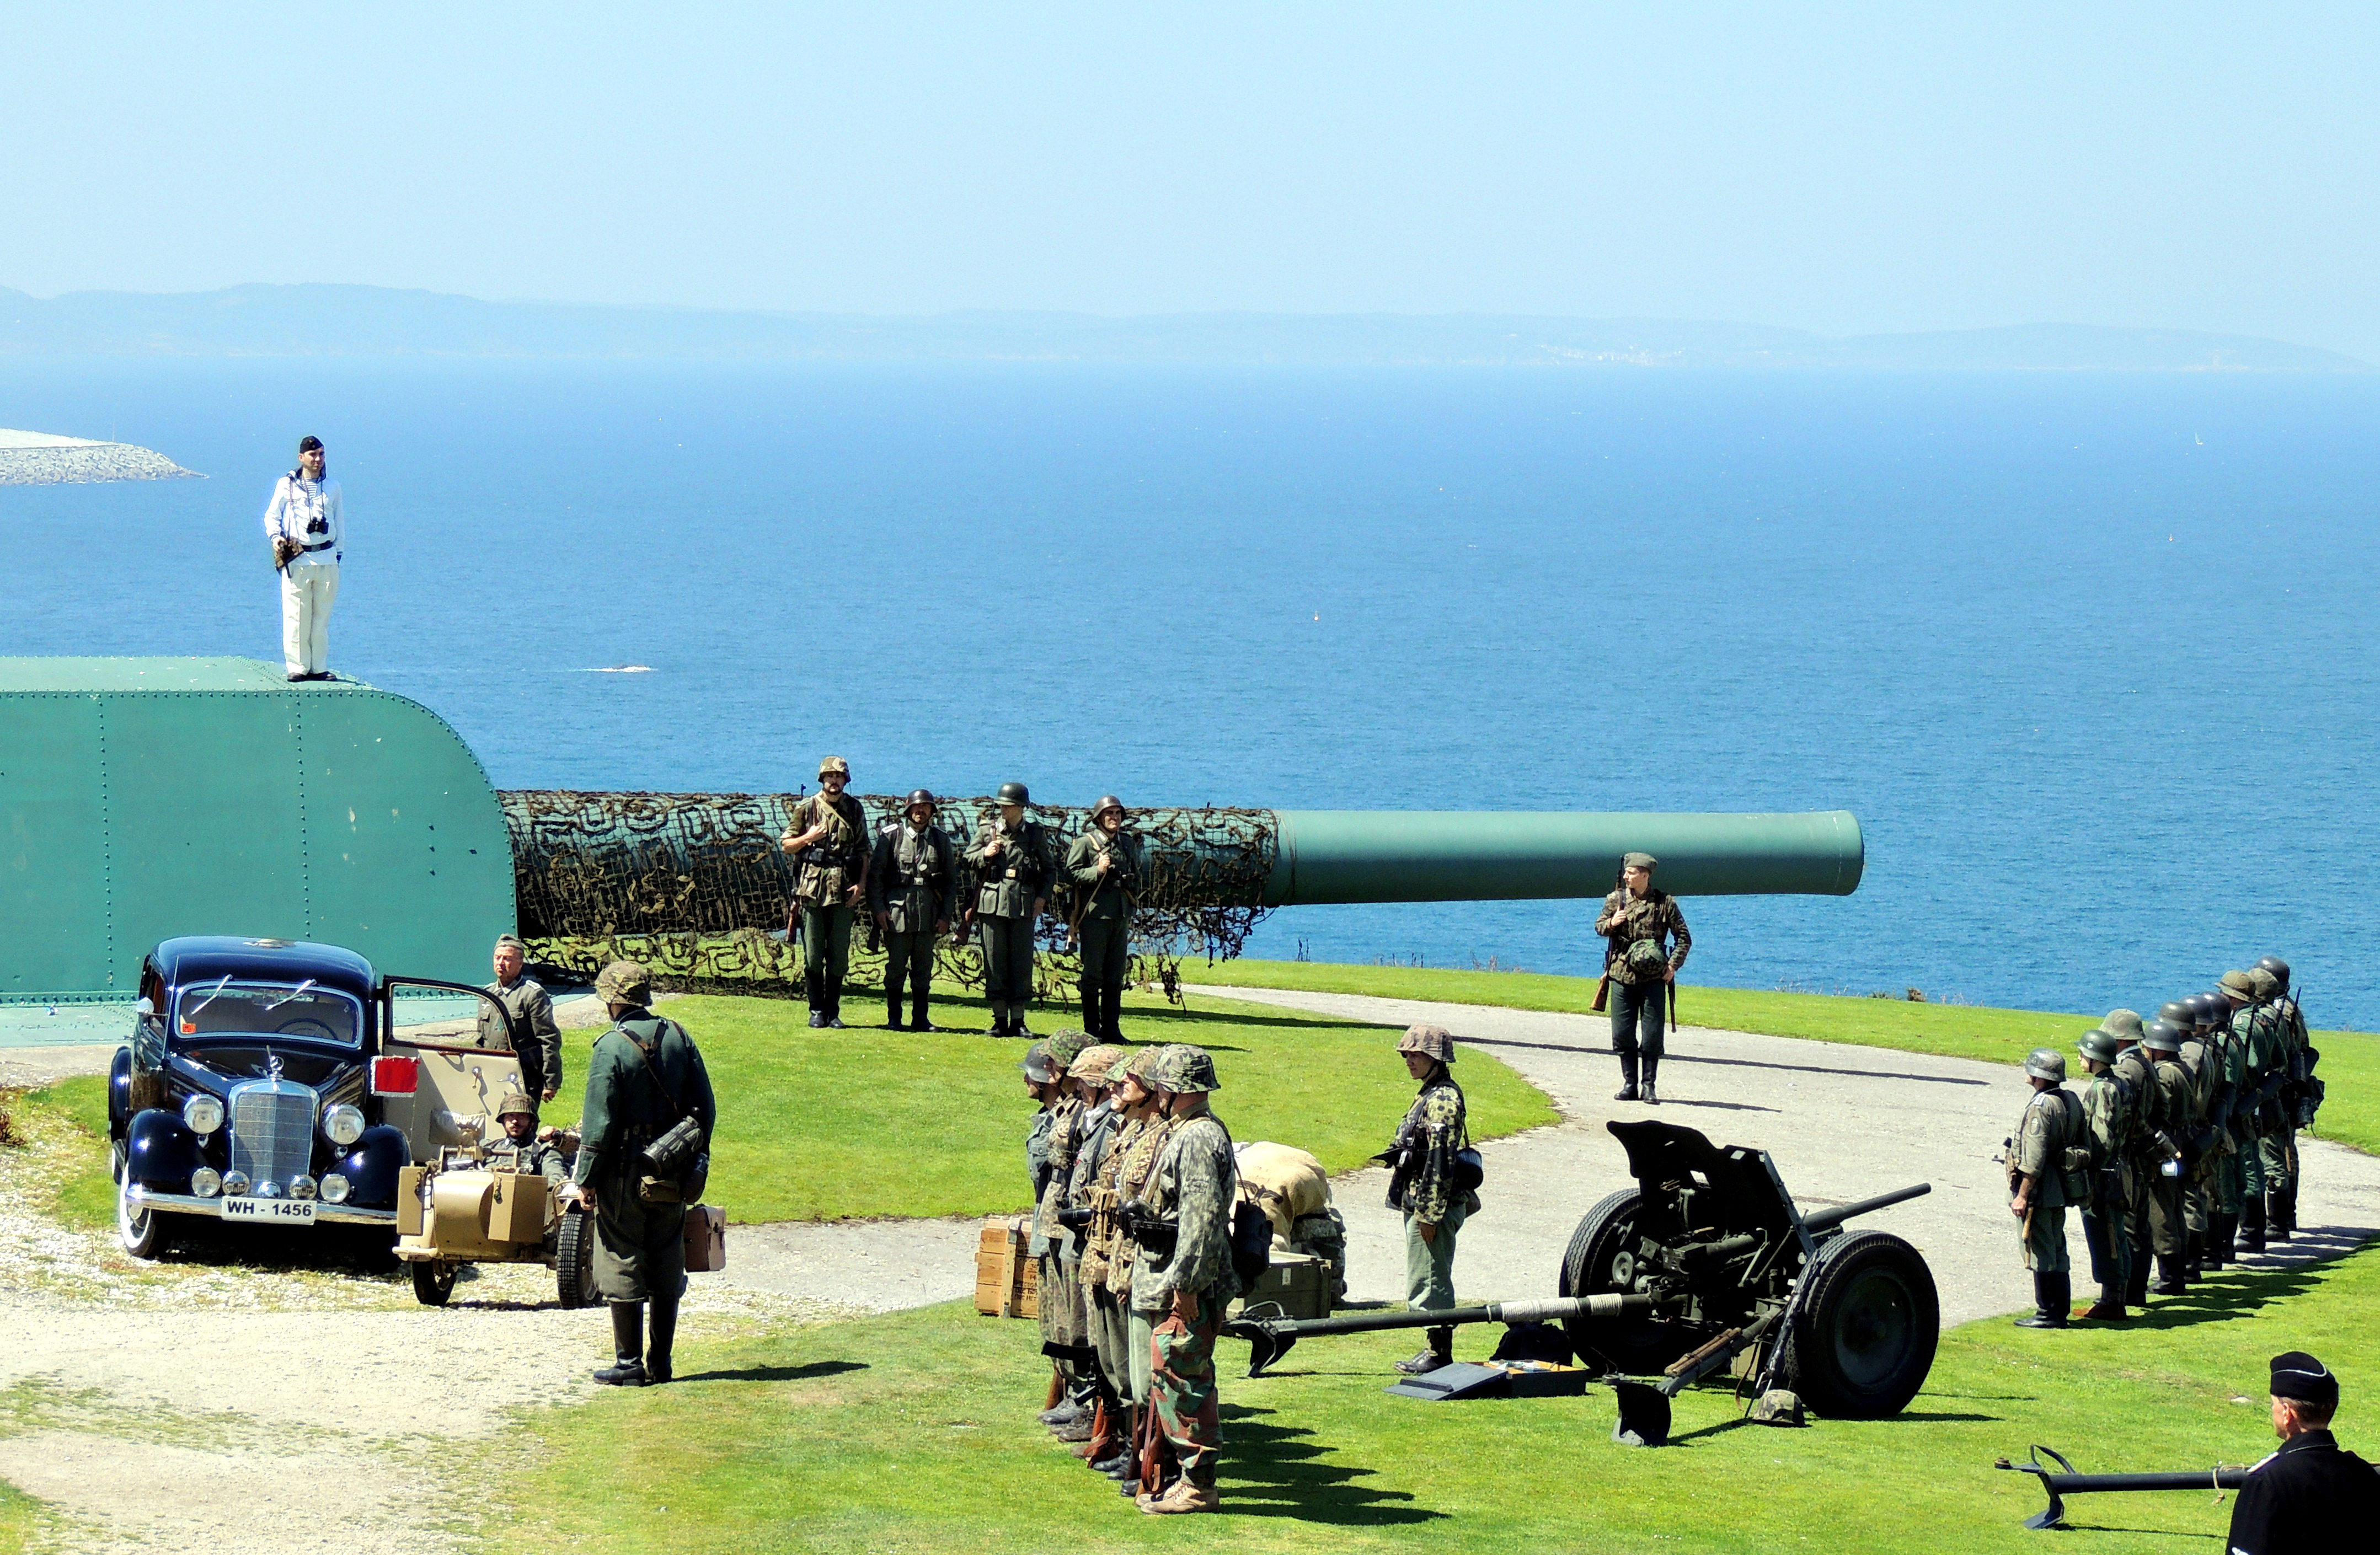
vehicle